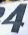
Number: 4